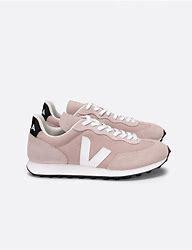
Brand: Veja
Model: RIO Branco